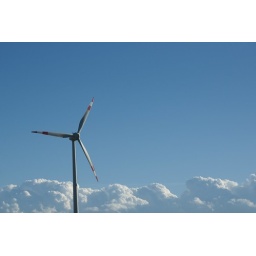
taken from a moving car on some highway near Parndorf Austria. Cropped